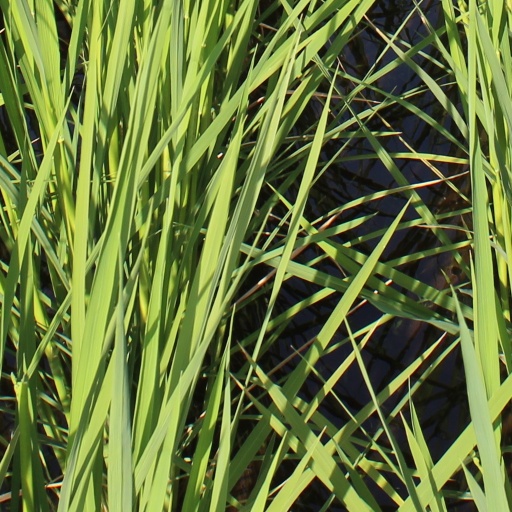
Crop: rice